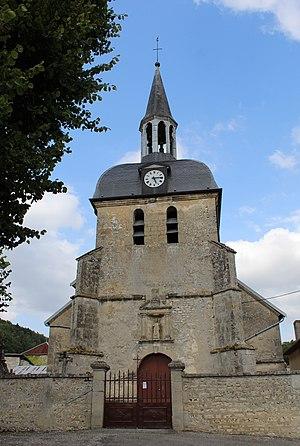
L'église
Bouzancourt est une commune française située dans le département de la Haute-Marne, en région Grand Est.